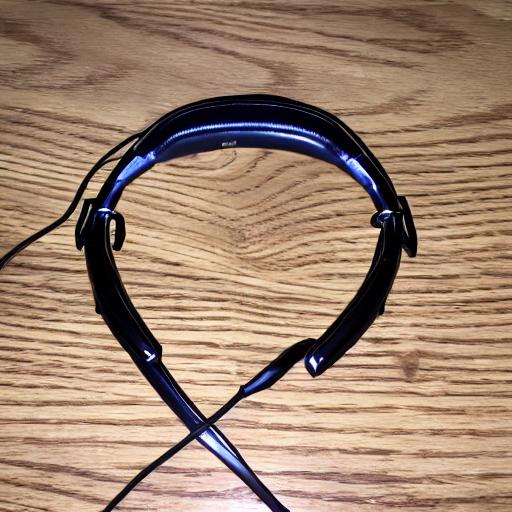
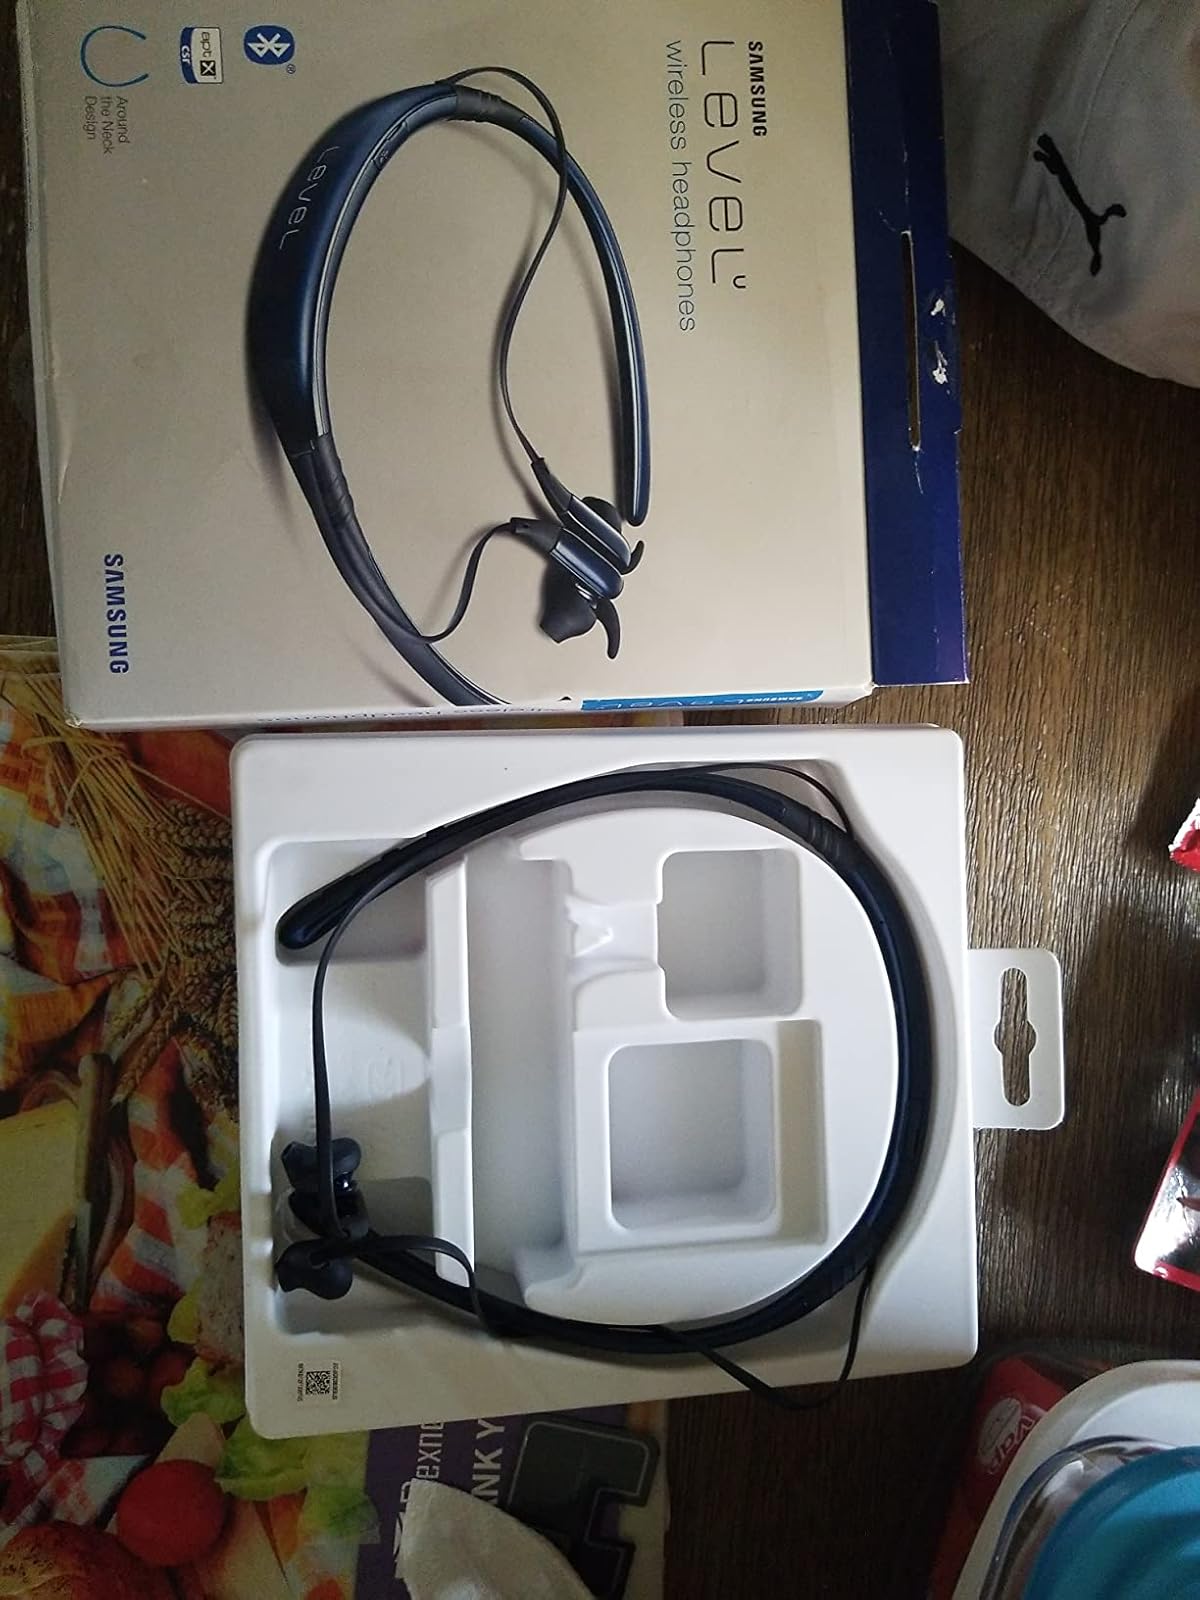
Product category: headphones
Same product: no